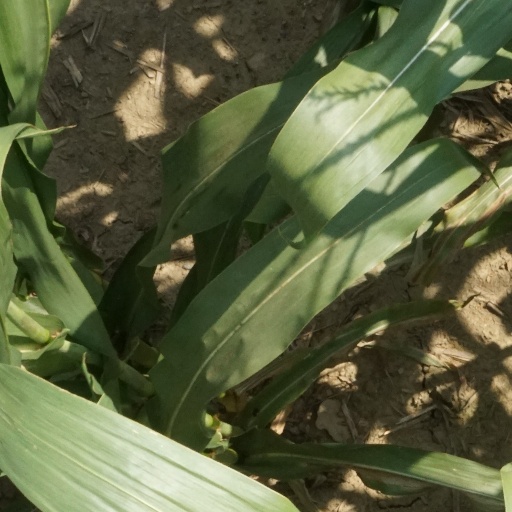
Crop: maize; corn